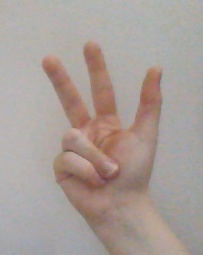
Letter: al